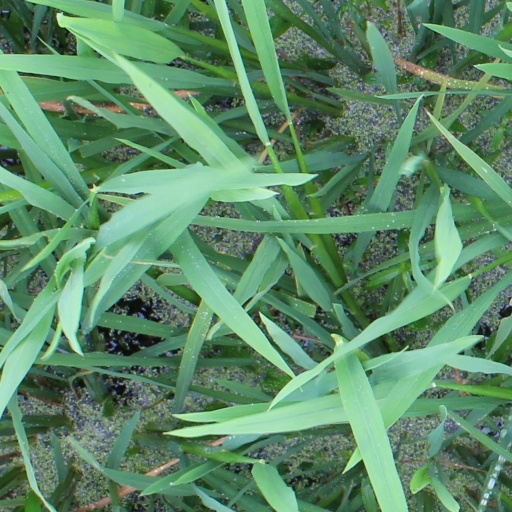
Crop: rice